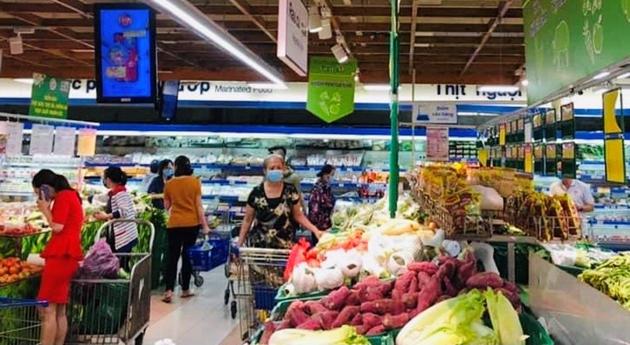
người phụ nữ mặc đồ đỏ đang làm nghe điện thoại trong khi đang đứng mua sắm